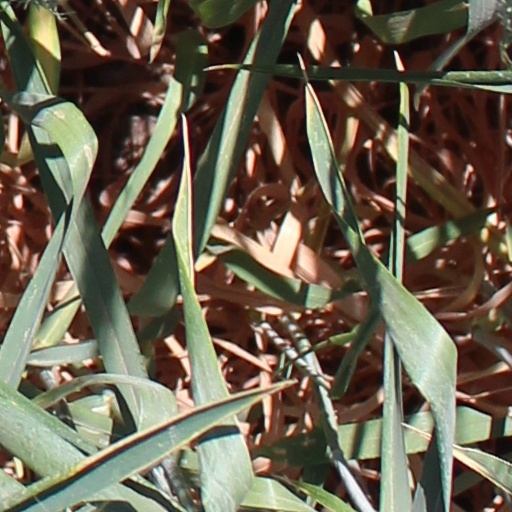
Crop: wheat